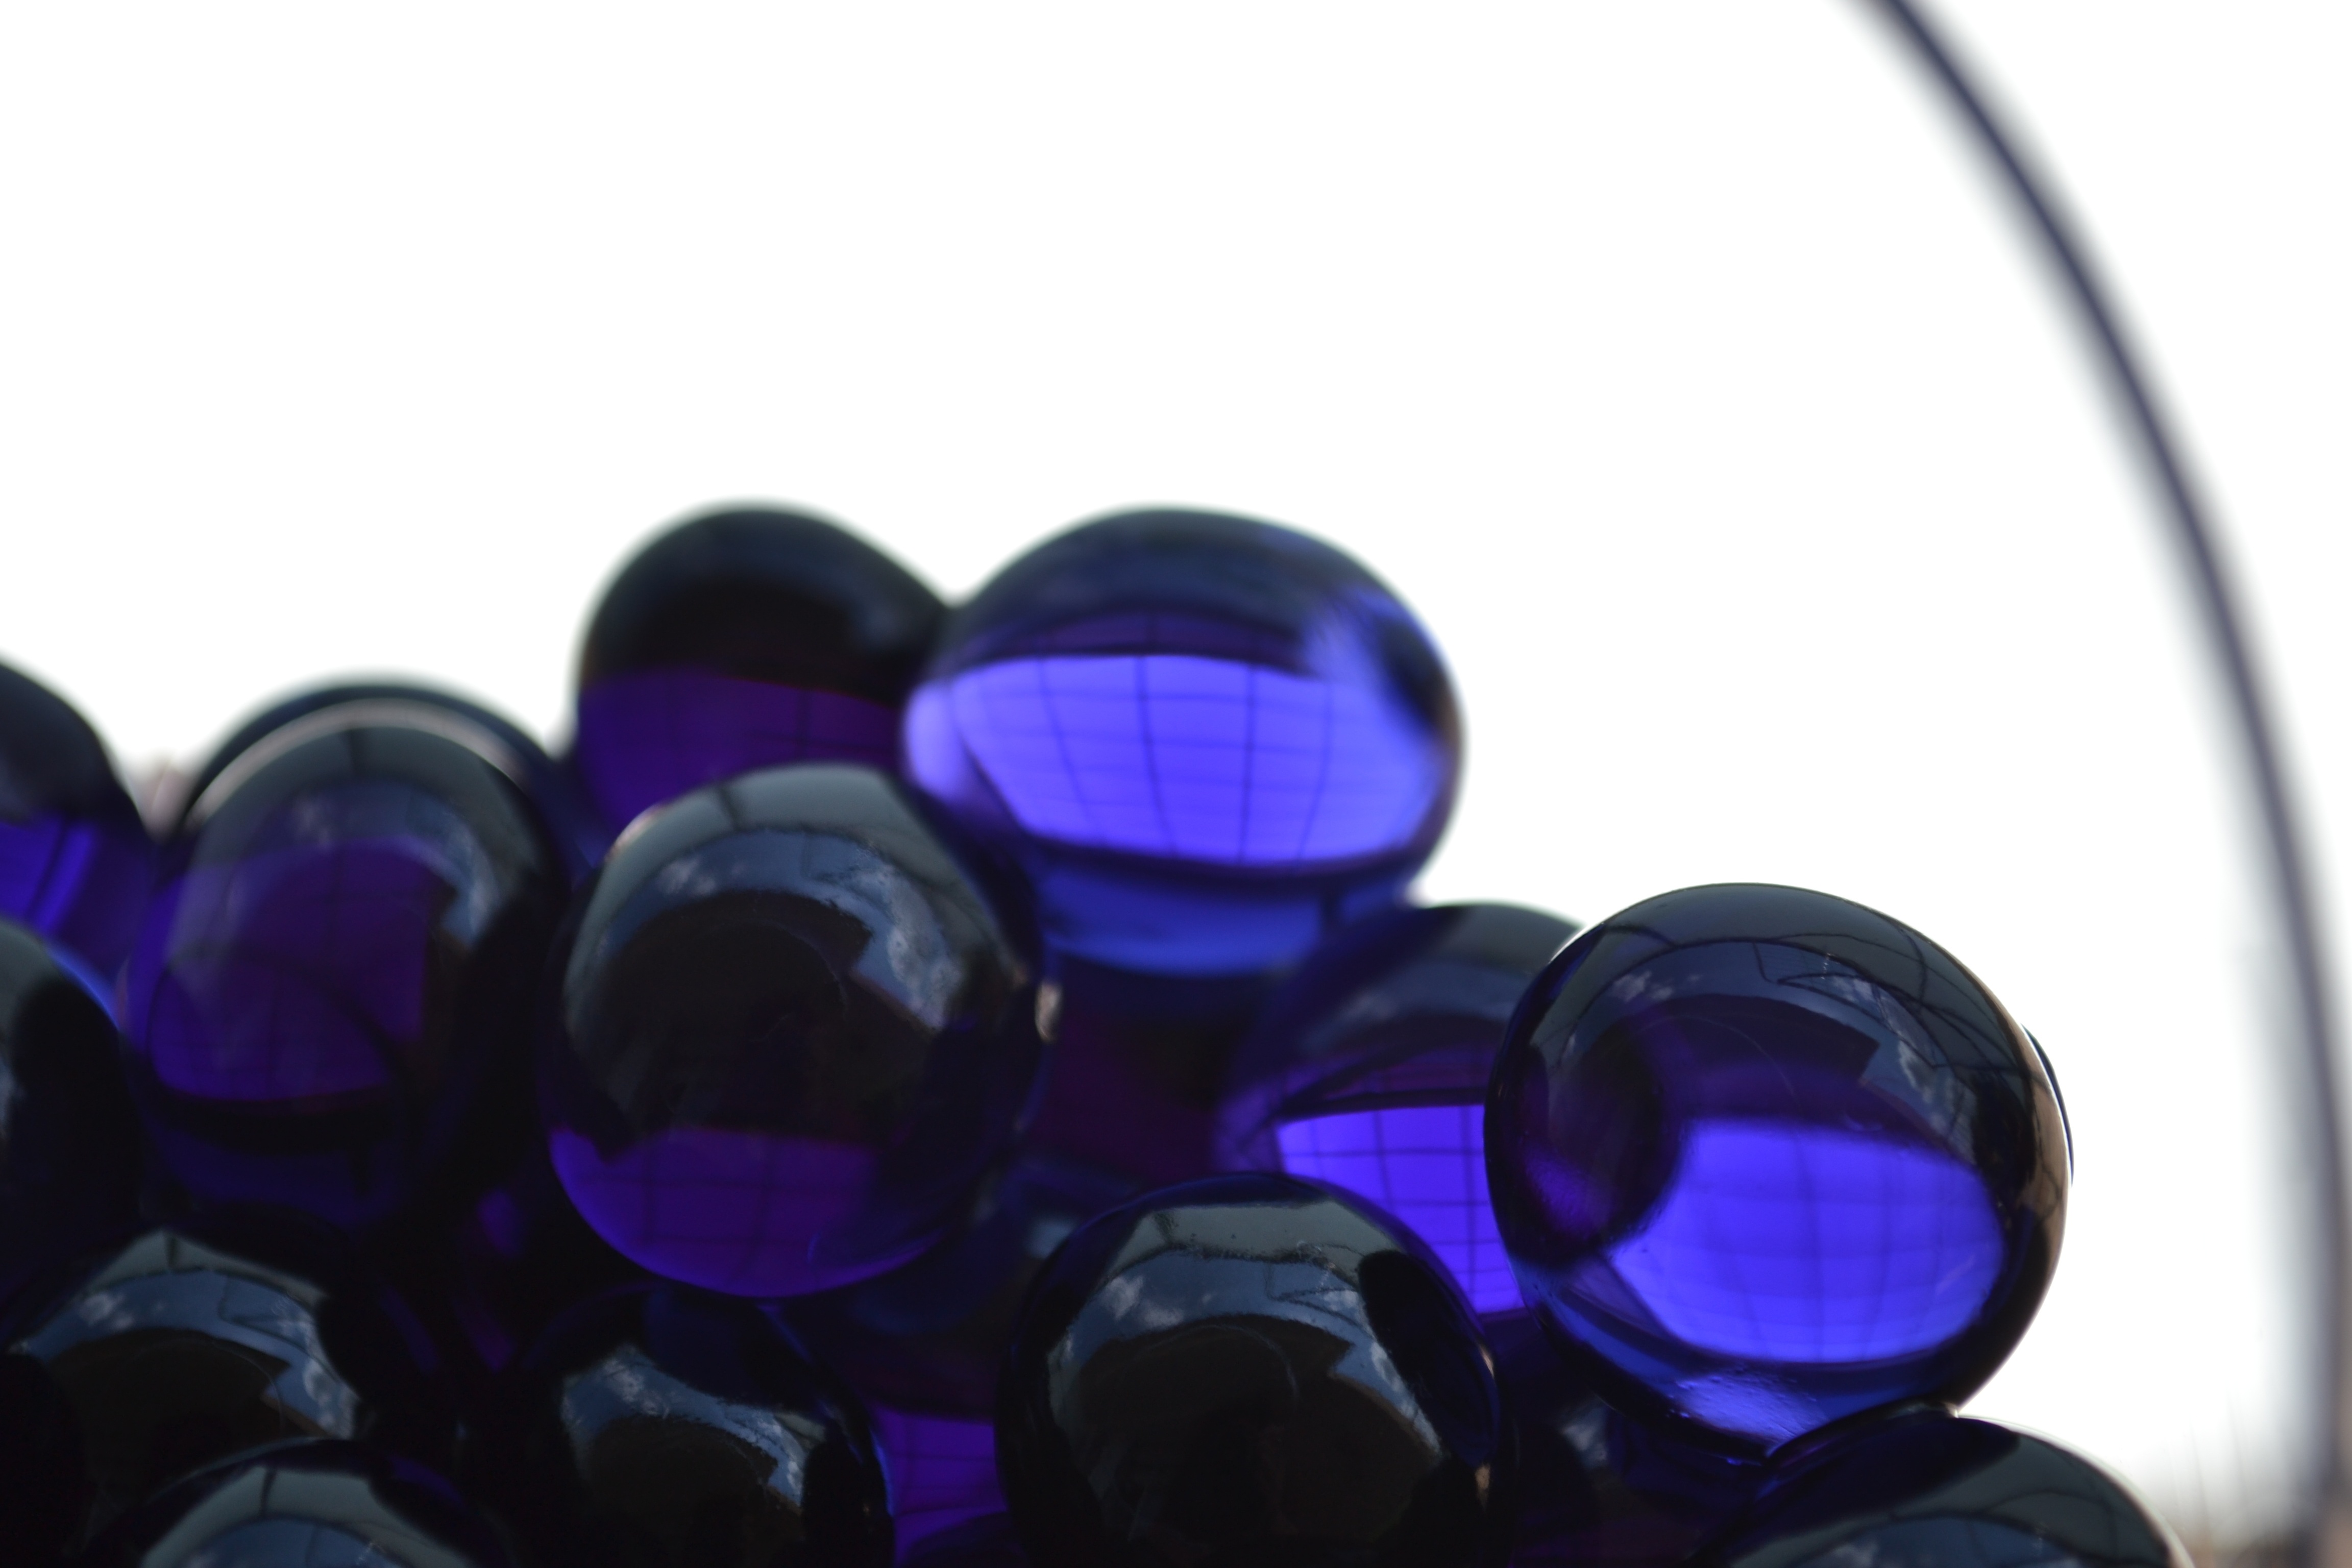
abstract, purple, glass, blue, bead, jewellery, background, eye, violet, grapes, organ, gemstone, fashion accessory, vidreria